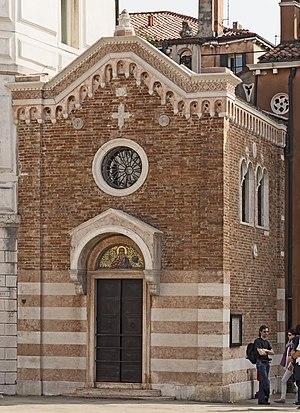
Le rio di San Vio est un canal de Venise dans le sestiere de Dorsoduro.
L'église San Vio était une église de Venise, situé dans le quartier de Dorsoduro.
Cet article recense les églises de Venise, en Italie.